Eastern Biniac naveta

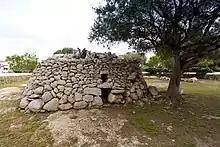
Eastern Biniac naveta

Eastern Biniac is a funerary naveta on the island of Menorca, where collective inhumations were made during the Bronze Age. Access to the site is possible from the Mahón–Ciudadela main road (Me-1), at kilometer 8.1, where there is a detour to the left which leads to the area called "Argentina". The Eastern Biniac naveta is located right at the entrance of the property that belongs to "Lloc de Menorca".